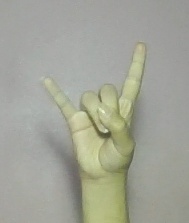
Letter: la